Archdiocese of Russian Orthodox Churches in Western Europe

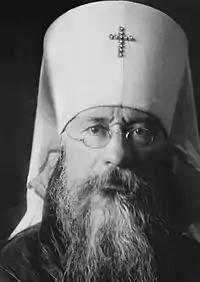
Russian Orthodox Metropolitan Eulogius (Georgiyevsky)

In order to regulate his canonical position, Metropolitan Eulogius petitioned Patriarch Photios II of Constantinople, asking to be received under his canonical care. On 17 February 1931, he was appointed an exarch, with provisional jurisdiction over Russian parishes in Western Europe, and thus a provisional exarchate of the Ecumenical Patriarchate was created. That action caused a direct conflict between two Patriarchates (Constantinople and Moscow), leading to exchange of protests and accusations, without resolution.